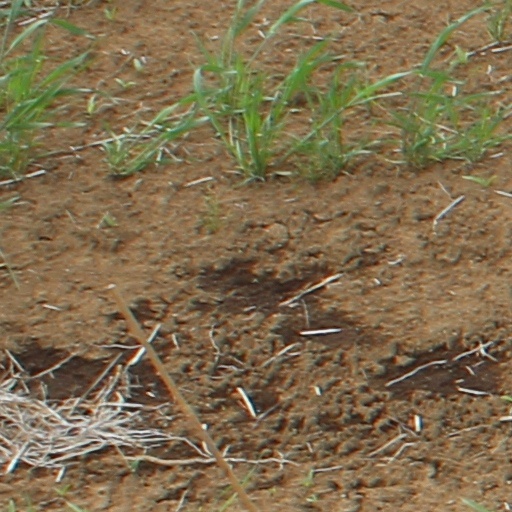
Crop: wheat